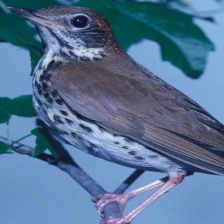
Species: WOOD THRUSH
Scientific name: HYLOCICHLA MUSTELINA